Battle of Thermopylae

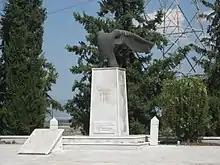
Thespian monument

A well-known epigram, usually attributed to Simonides, was engraved as an epitaph on a commemorative stone placed on top of the burial mound of the Spartans at Thermopylae. It is also the hill on which the last of them died. The original stone has not survived, but in 1955, the epitaph was engraved on a new stone. The text from Herodotus is: